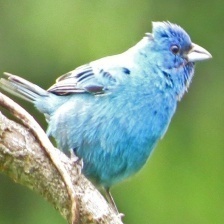
Species: INDIGO BUNTING
Scientific name: PASSERINA CYANEA
ImageNet parent category: indigo_bunting